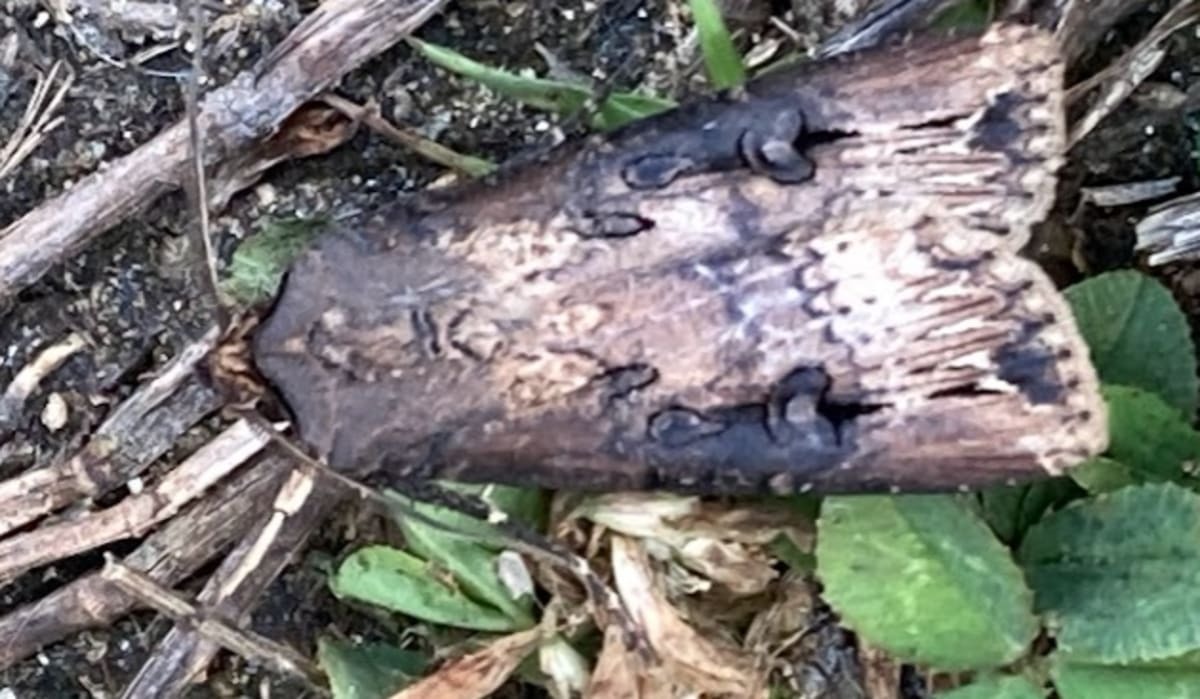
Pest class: cutworms